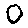
Label: 0